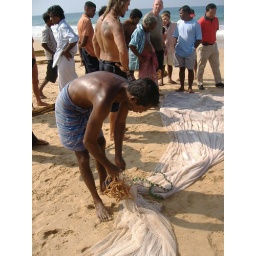
pulling in fish catch, southern coast